Edith Mary Gell

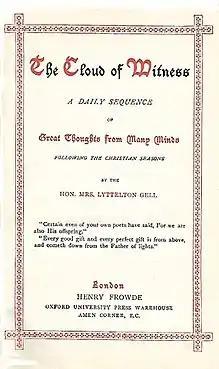
Title page of the book "The Cloud of Witness", published in 1891

The Honourable Edith Mary Gell (1860–1944) was a writer and Christian activist, also known as Edith Lyttleton Gell and Edith Brodrick Gell.